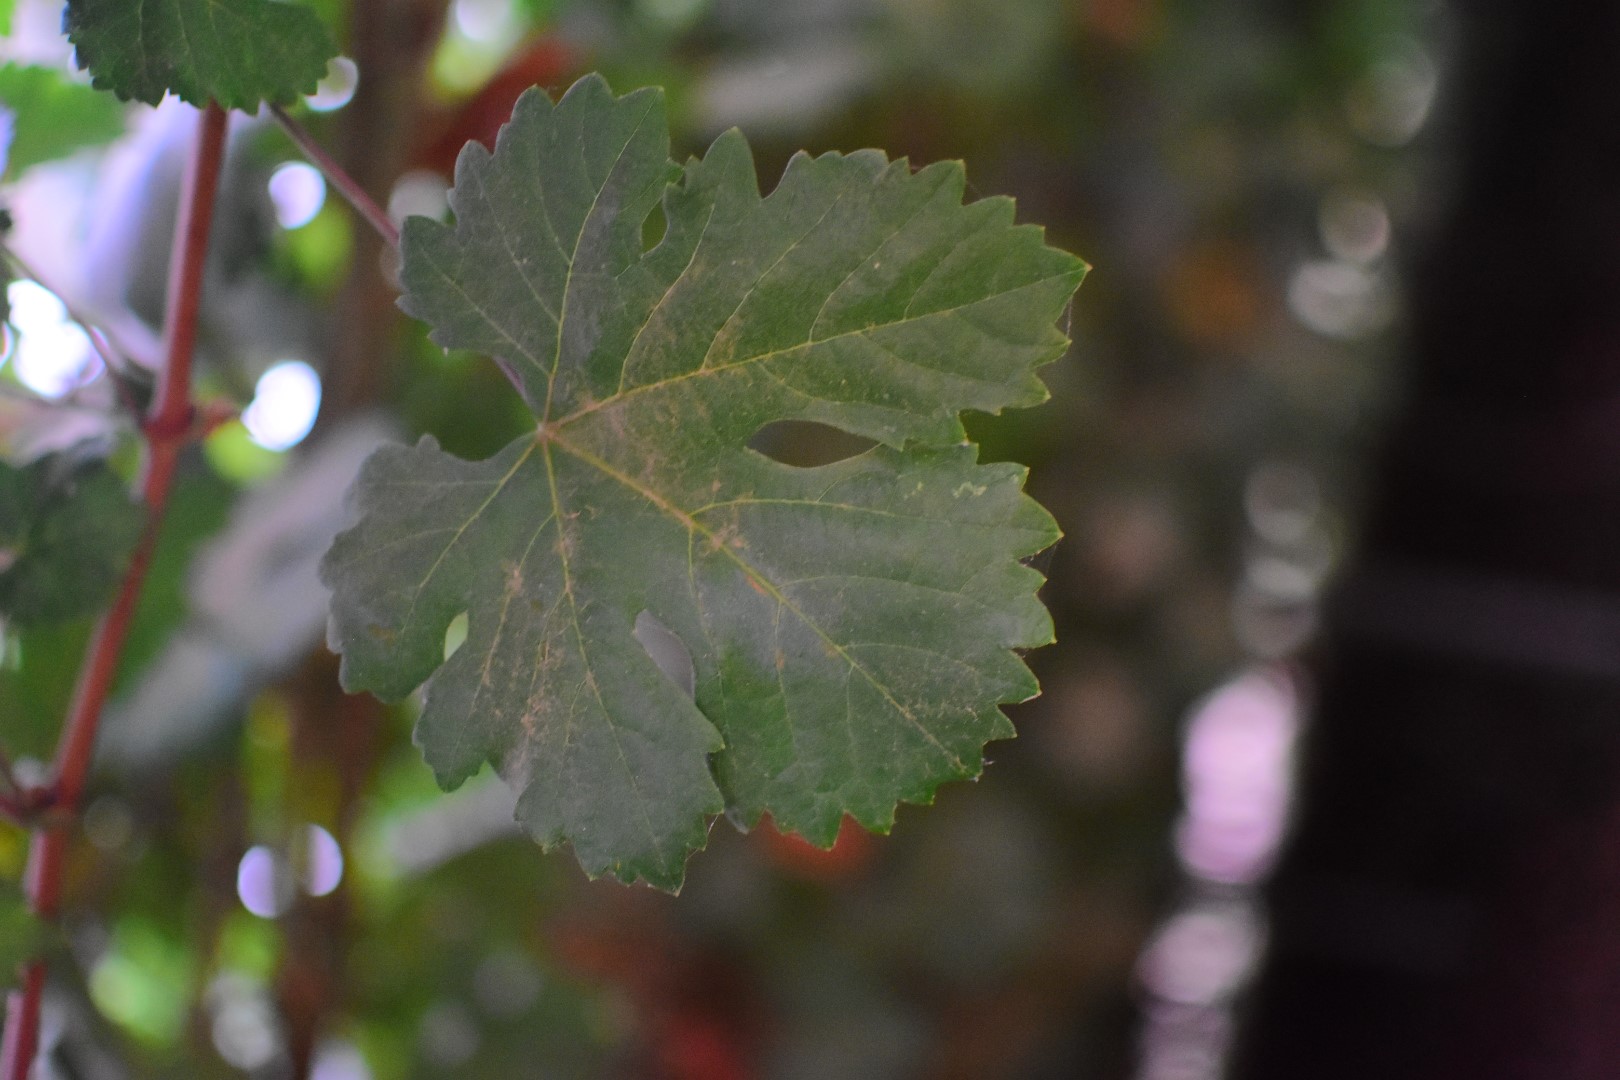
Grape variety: Aswud Balad